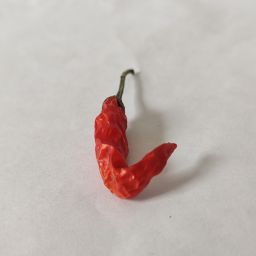
Crop: Chile Pepper
Quality: Dried